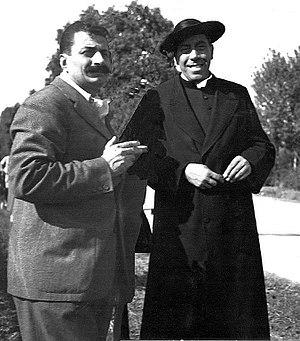
Fernand Contandin, dit Fernandel, né le 8 mai 1903 à Marseille et mort le 26 février 1971 à Paris, est un acteur, humoriste, chanteur et réalisateur français.
Le Petit Monde de don Camillo est un film franco-italien de Julien Duvivier, tiré d'un roman de Giovannino Guareschi et sorti en 1952, avec Fernandel et Gino Cervi dans les rôles principaux.
Le Retour de don Camillo est un film franco-italien tiré d'un roman de Giovannino Guareschi, réalisé par Julien Duvivier et sorti en 1953.